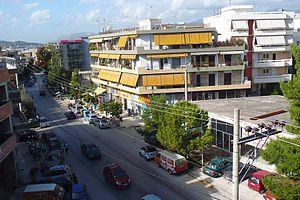
Néa Ionía ou Nouvelle-Ionie est une ville de Grèce situé en Attique dans l'agglomération d'Athènes. Elle tire son nom de l'Ionie, région d'Asie mineure occidentale dont les habitants, chassés par l'échange obligatoire de populations institué par le traité de Lausanne ont été nombreux à peupler les banlieues d'Athènes. Selon le recensement de 2001, la population de la ville atteint 66 017 habitants pour une superficie de 4 421 km². Le maire de Néa Ionía était alors Héraklès Gotsis.